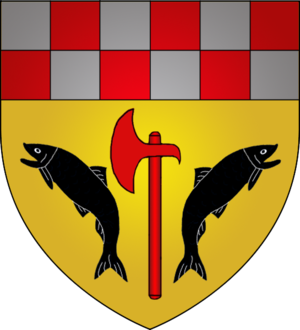
Armoiries de l'ancienne commune luxembourgeoise de Kautenbach
Cette page donne les armoiries des communes du Luxembourg.
Kautenbach est une section de la commune luxembourgeoise de Kiischpelt située dans le canton de Wiltz.